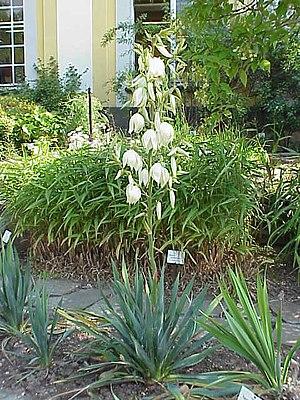
Cette liste de Tracheophyta de Bosnie-Herzégovine, ainsi que d’espèces introduites est un aperçu incomplet d’espèces de mousses, de fougères, de gymnospermes et d’angiospermes citées dans la littérature disponible en langues bosniaque, croate, serbe et serbo-croate. Cet aperçu n’inclue pas des espèces cultivées ni celles occasionnellement introduites.
Les Agavacées sont une famille de plantes monocotylédones, invalide dans la classification phylogénétique APG III.